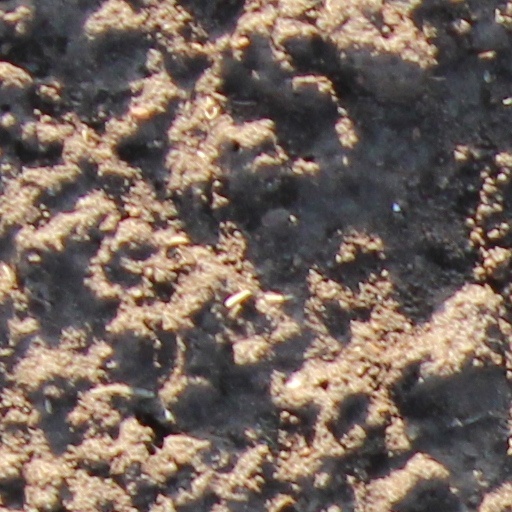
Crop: wheat